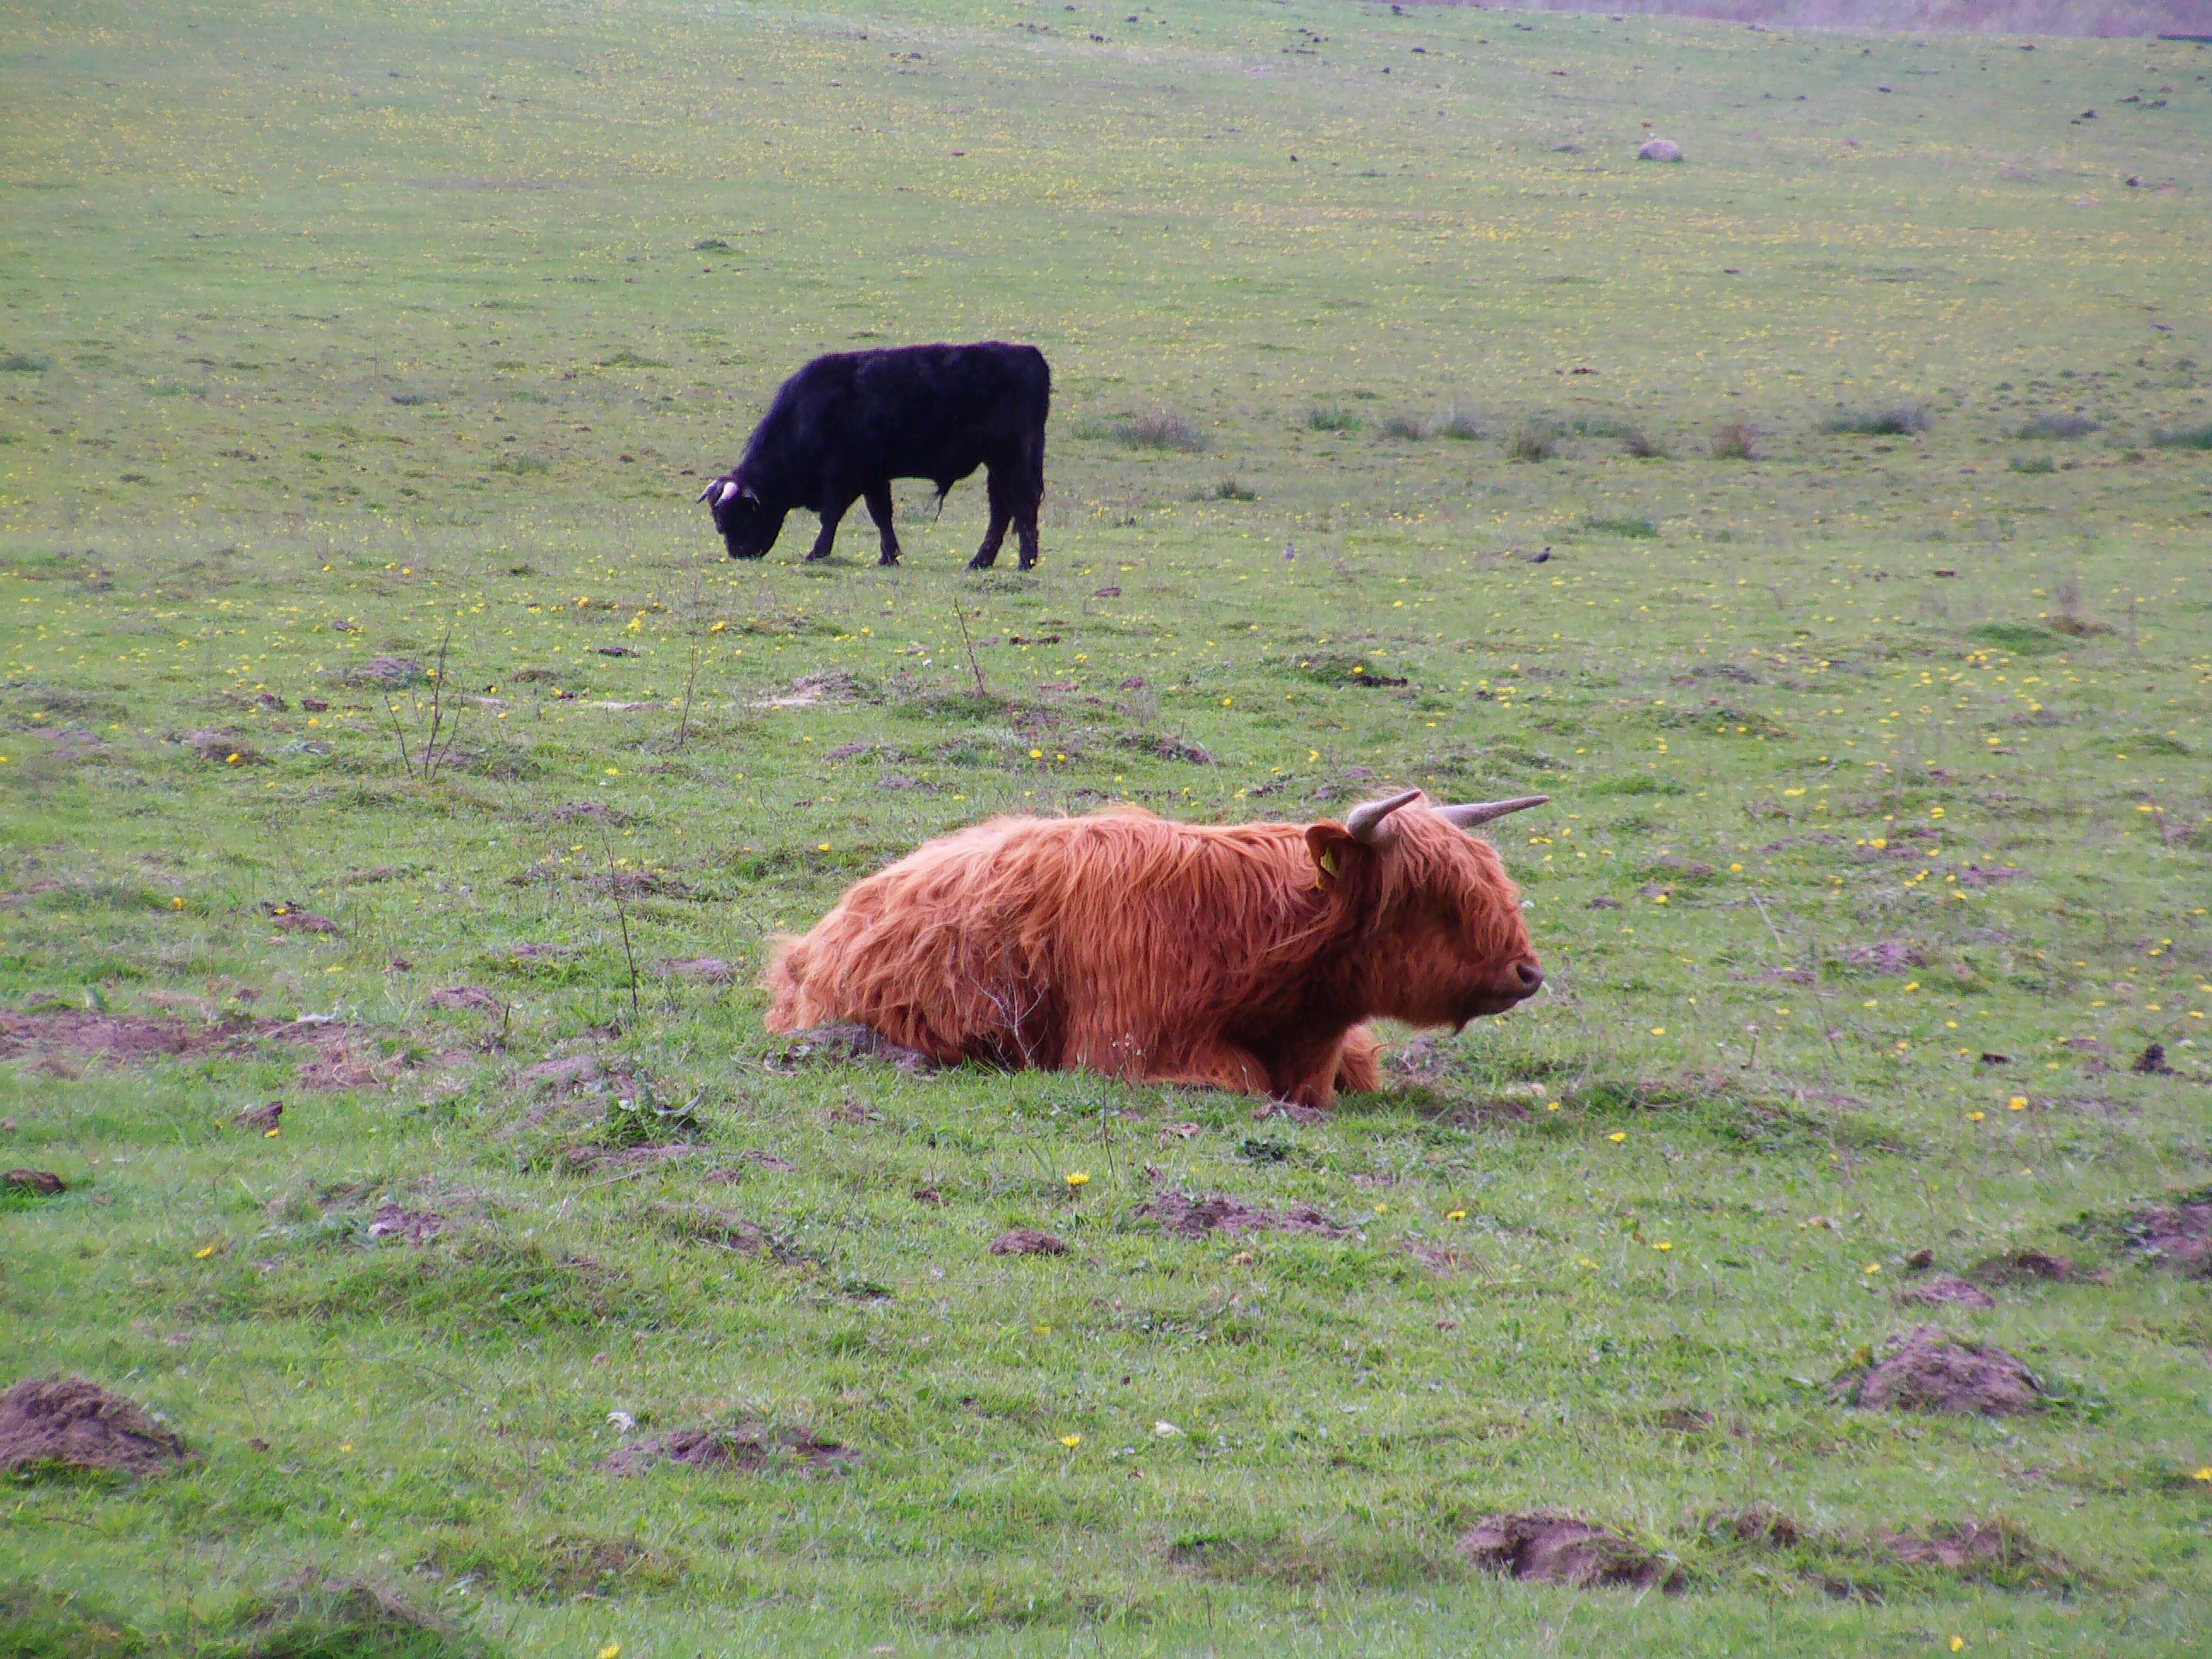
grass, field, farm, meadow, prairie, wildlife, cow, cattle, herd, pasture, grazing, mammal, fauna, plain, cows, grassland, bison, yak, idyll, rural area, scottish highland cow, rugen, cattle like mammal, muskox